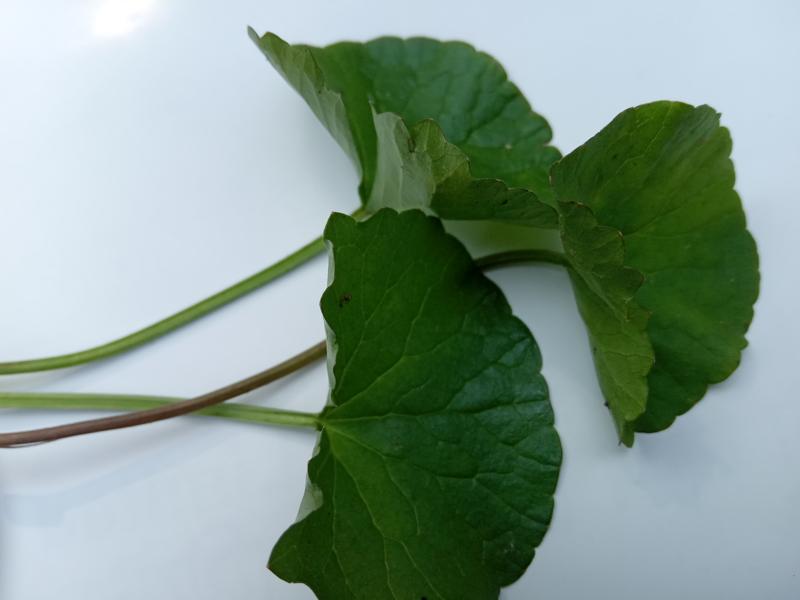
Weed species: Centella asiatica